Peter Barwick

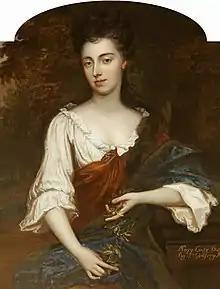
Peter Barwick and his wife Anne had one daughter: Mary (pictured).

Peter Barwick and his wife Anne had one daughter: Mary (1645-1723). On 14 Jan 1678 at Westminster Abbey, Mary married Ralph Dutton (1630-1720), who later that same year was created a baronet by Charles II (on 20 Jun 1678). Through Mary, Peter was the ancestor of the Barons Sherborne, the Earls of Lichfield, 3rd Creation, the Earls Howe, 2nd Creation and the Earls of Dartmouth.